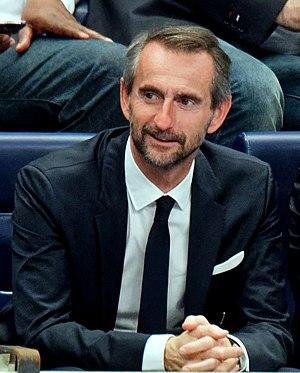
Jean-Claude Blanc, directeur général délégué du PSG. Ici lors de la rencontre de LNH entre le PSG et l'US CRéteil. A Coubertin, le 25 novembre 2015.
Jean-Claude Blanc est un homme d'affaires français.